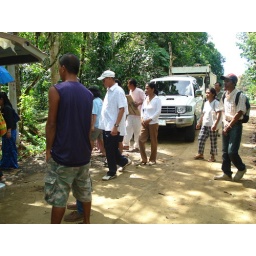
in Hat white is tiyo loloy of rizal at his back in hat alos is tiyo dungdung